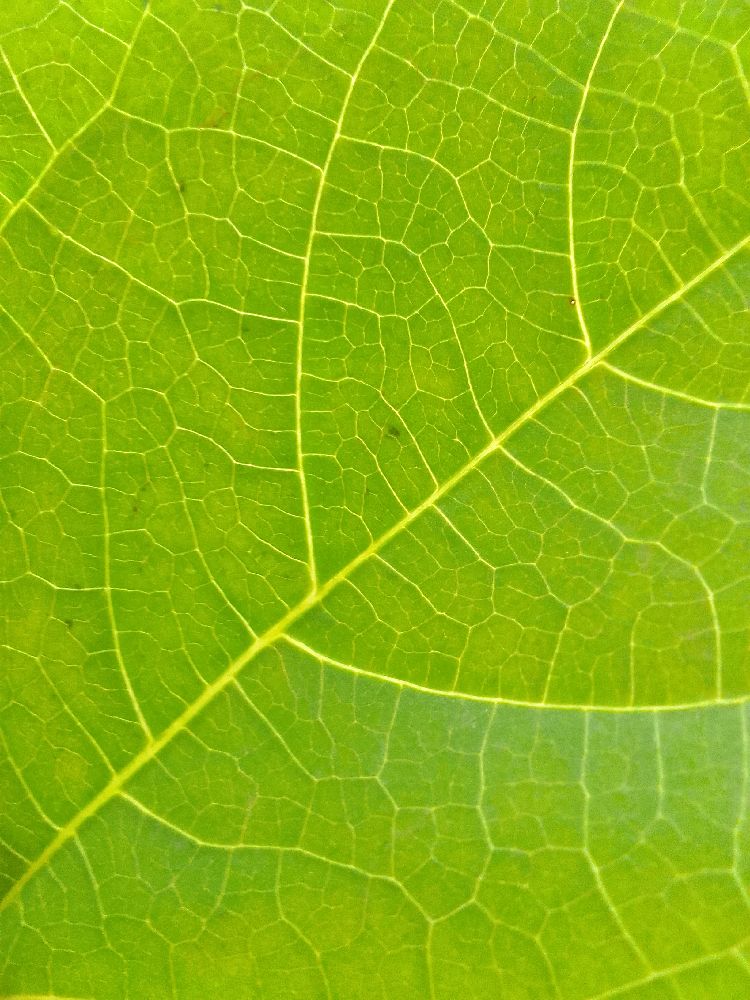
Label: healthy